Anne Morrow Lindbergh

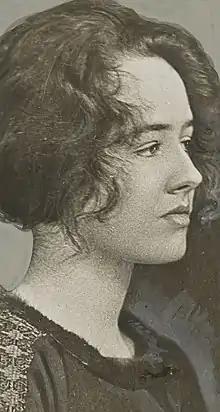
Lindbergh in 1929

Anne Spencer Morrow Lindbergh (June 22, 1906 – February 7, 2001) was an American writer and aviator. She was the wife of decorated pioneer aviator Charles Lindbergh, with whom she made many exploratory flights.